Guy Ullens

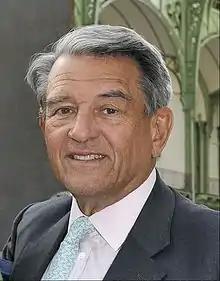
Ullens in 2014

Baron Guy François Édouard Marie Ullens de Schooten Whettnall (31 January 1935 – 19 April 2025) was a Belgian art collector, philanthropist, and businessperson.